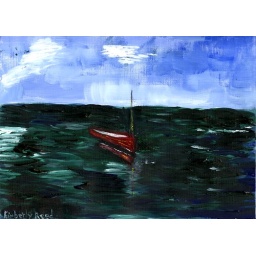
boat in water